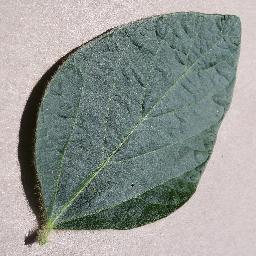
Label: Soybean___healthy